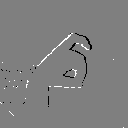
ASL letter: x